Jean Valjean

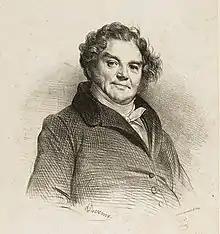
Eugene Vidocq, whose career provided a model for the character of Jean Valjean

Valjean plays his part in the insurrection and proves an excellent shot. To thank him, Enjolras, the barricade's leader, offers him anything he wants. Valjean asks that he be allowed to kill Javert, who has been captured as a spy. The request is granted and Valjean takes Javert out of sight to kill him but instead of executing him, sets him free, though Javert warns that he will still be bound to arrest Valjean. Valjean agrees and gives Javert his address. After Valjean releases Javert, the fighters on the barricades are all killed with the exception of Marius, whom Valjean carries to safety through miles of Parisian sewers. Valjean finds the sewer exit to the Grand-Caillou locked. Thénardier is there and has the key. He offers Valjean the key in return for payment, believing that Valjean had killed Marius for his money. Valjean gives the few sous he has to Thénardier and unlocks the sewer gate. He encounters Javert, now returned to duty and in pursuit of Thénardier. Valjean requests that Javert help him carry Marius to safety and Javert summons his carriage. Valjean asks permission to return home to say goodbye to Cosette and Javert agrees, saying that he will wait out front. As he walks up the stairs, Valjean looks out the window and notices that Javert is gone. Javert confronts his life spent in pursuit of a criminal who has demonstrated a sense of justice outside of the one that Javert has upheld his entire life. Unable to accept this, he commits suicide.